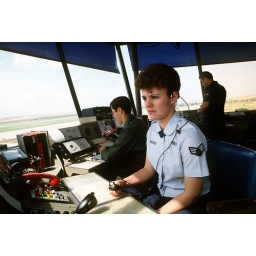
Two U.S. Air Force air traffic controllers clear aircraft for landing while working in the base control tower.